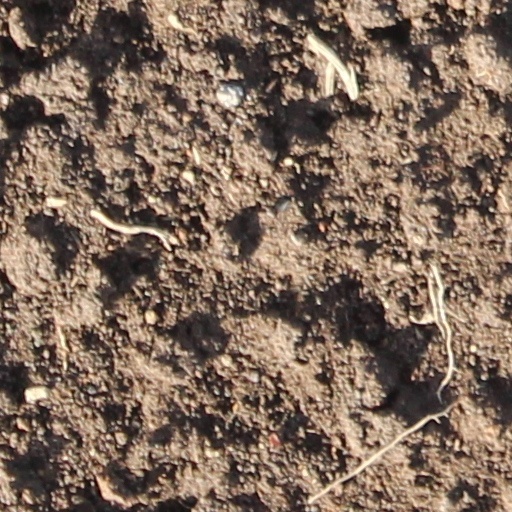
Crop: wheat